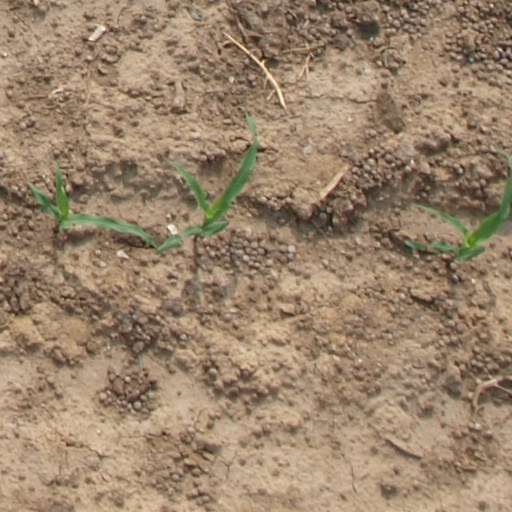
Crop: maize; corn